Albert Eulenburg

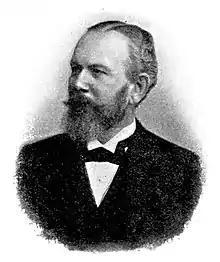
Albert Eulenberg (1840–1917)

Albert Eulenburg (10 August 1840 – 3 July 1917) was a German neurologist born in Berlin.